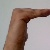
The image shows a hand gesture representing a space in Indian Sign Language.